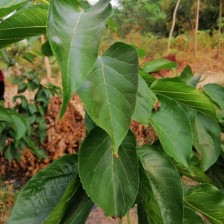
Variety: TaiwanMeacho